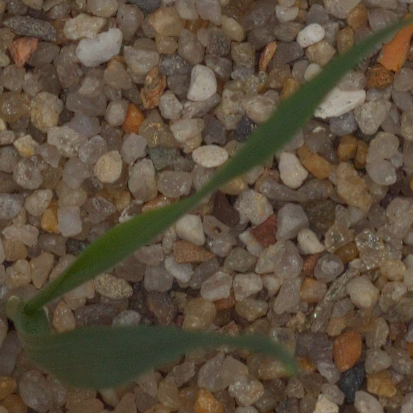
Label: common_wheat